Papillary thyroid cancer

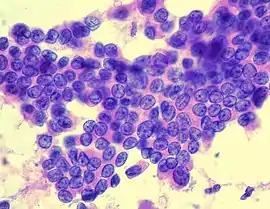
Papillary thyroid carcinoma

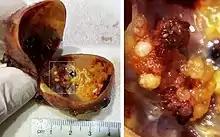
Papillary thyroid cancer (magnified at right) arising within ectopic thyroid tissue of a thyroglossal cyst is a rare occurrence (less than 1% of such cysts).

Papillary thyroid cancer gets its name from the papillae among its cells, visible on microscopy. Features include: